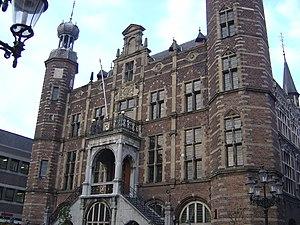
Venlo, en vieux néerlandais Venloo, est une ville et commune néerlandaise, située en province de Limbourg et comptant 101 155 habitants lors du recensement de 2018, effectué par le Bureau central de la statistique.